Conrad II of Italy

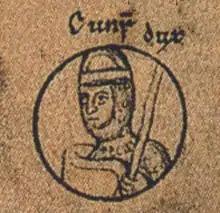
Conrad II depicted as Duke of Lower Lorraine (the caption reads Cunr[adus] dux) in a family tree of the Holy Roman Emperors from a late 12th-century manuscript

Conrad passed Christmas 1076 at Besançon with his parents. Early the next year (1077) he accompanied his father across the Alps on the way to Canossa, because there was nobody in Germany to which Henry could entrust his son. Conrad subscribed to his first royal charter in 1079. When Henry returned to Germany, Conrad remained in Italy to act as a pledge to the imperialist party there. He was placed in the care of Archbishop Tedald of Milan and Bishop Denis of Piacenza, both excommunicated prelates and opponents of Pope Gregory VII. In October 1080, Conrad was present in the camp when a force from northern Italy defeated the troops of Marchioness Matilda of Tuscany near Mantua.